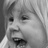
Emotion: happy